Dobroslav Ćulafić

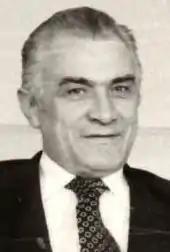

Dobroslav "Toro" Ćulafić (17 January 1926 – 3 June 2011) was a Yugoslav politician from Montenegro who served as Secretary of the Interior of SFR Yugoslavia from 1984 to 1989.